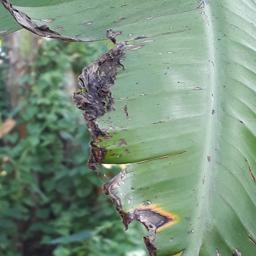
Label: POTASSIUM DEFICIENCY